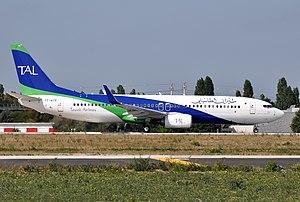
Tassili Airlines, est une compagnie aérienne algérienne filiale de la compagnie pétrolière Sonatrach. Créée en 1998, elle assure historiquement des vols réguliers intérieurs et le transport des ouvriers vers les gisements de pétrole et de gaz du Sahara algérien. Sa principale plate-forme de correspondance est l'aéroport d'Alger - Houari Boumédiène.